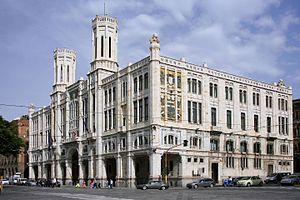
Cagliari est une ville italienne, capitale de l'île de Sardaigne, région autonome d'Italie. Le nom sarde de Cagliari, Casteddu, signifie « château ». La commune compte environ 154 400 habitants en 2016, et on en compte plus de 430 000 dans l'ensemble de sa ville métropolitaine, qui comprend Elmas, Assemini, Capoterra, Selargius, Sestu, Monserrato, Quartucciu, Quartu Sant'Elena et huit autres communes.